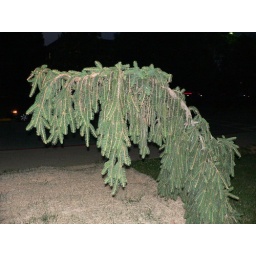
hunched over tree; looks like a furry but depressed animal who doesn't want to walk upright.